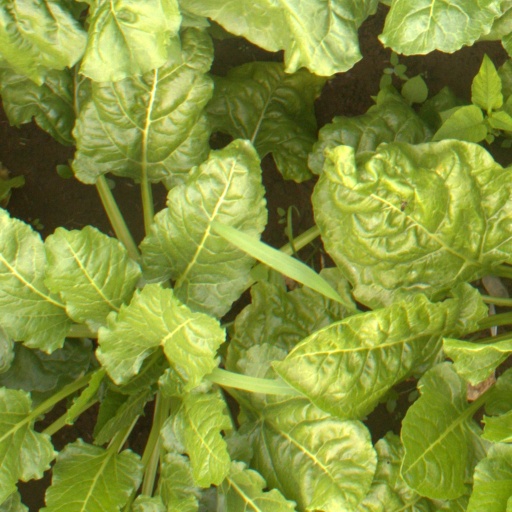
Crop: sugar beet